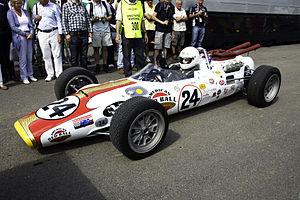
Graham Hill, né le 15 février 1929 à Hampstead et mort le 29 novembre 1975 à Arkley dans un accident d'avion, est un pilote automobile britannique.